Christian Ide Hintze

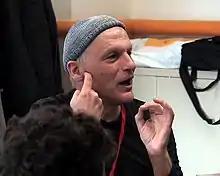
Christian Ide Hintze giving a lecture at University of Barcelona, 2009

Christian Ide Hintze (December 26, 1953, Vienna - February 2012) was an Austrian poet and performance artist, who focused on the transition from literary to cross-media forms.